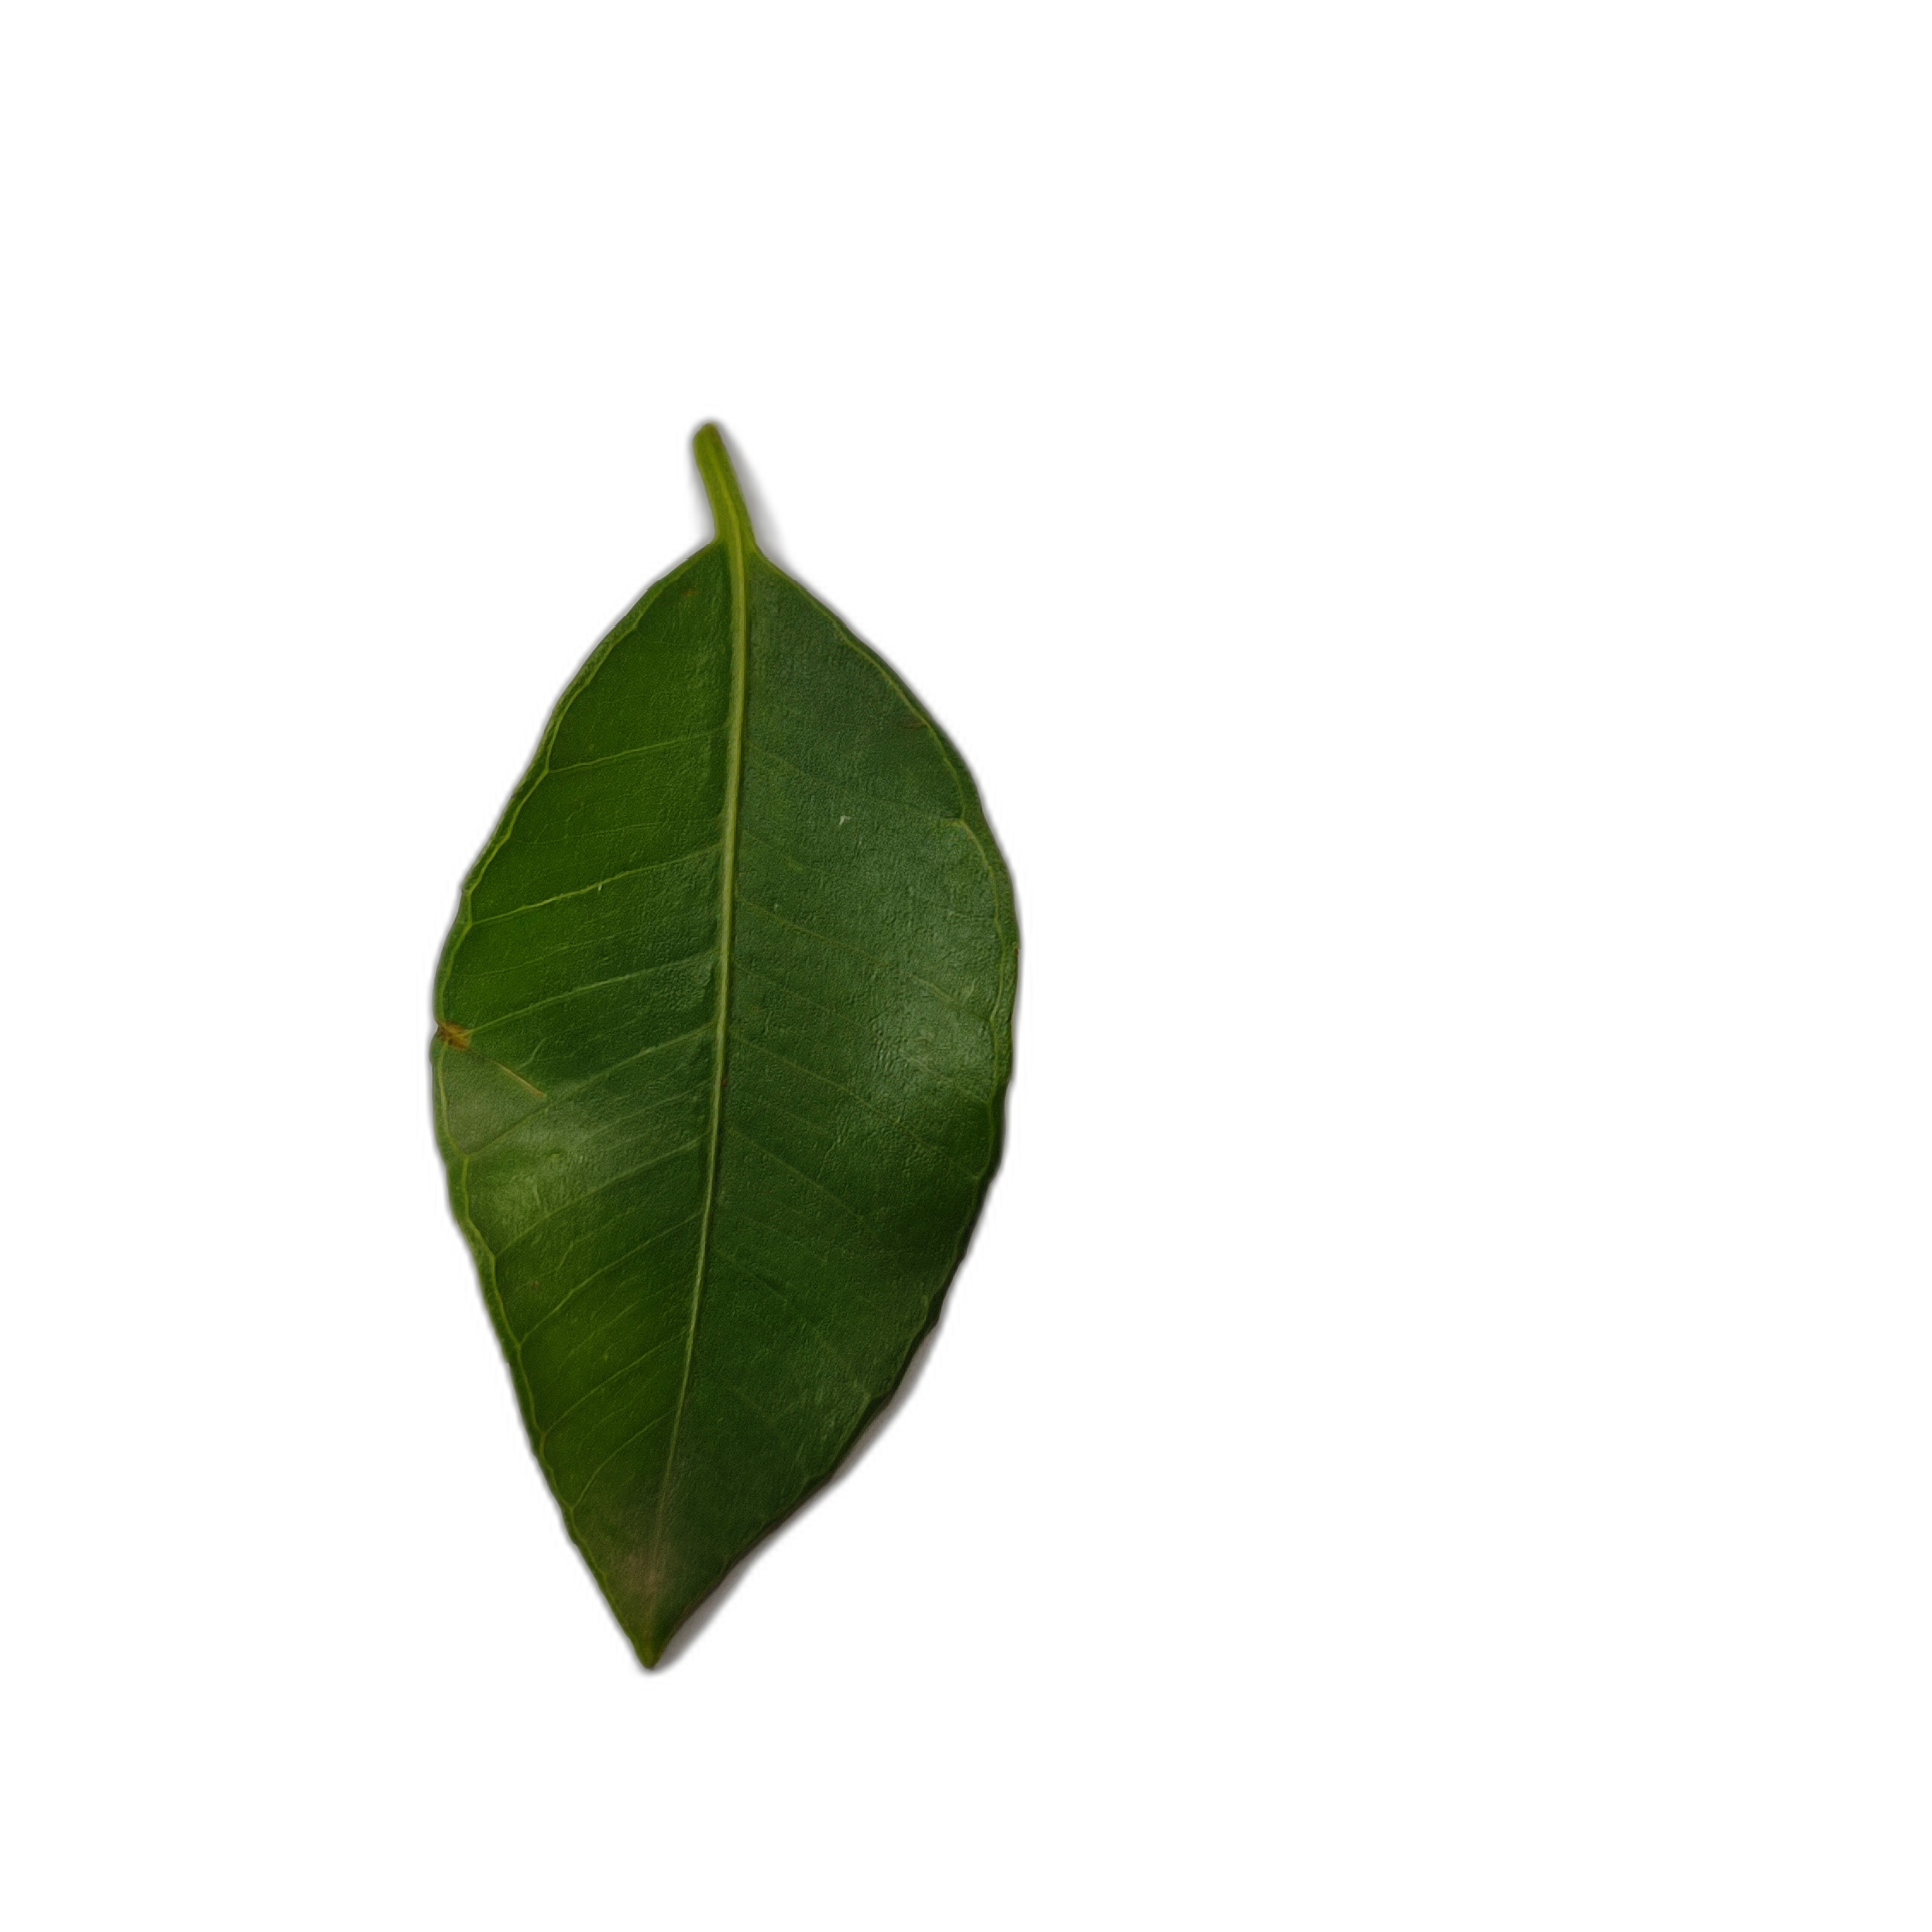
Label: healthy